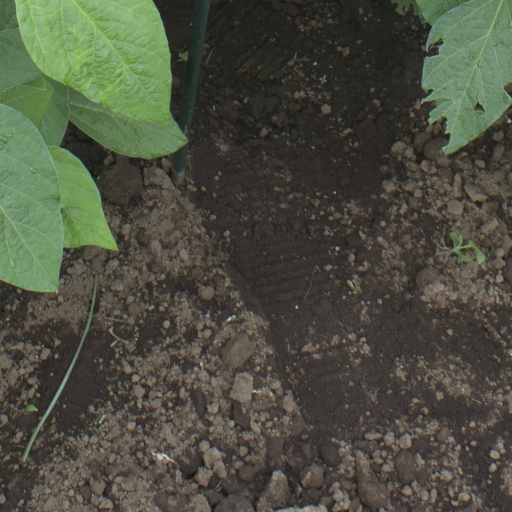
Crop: soybean